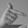
ASL letter: T